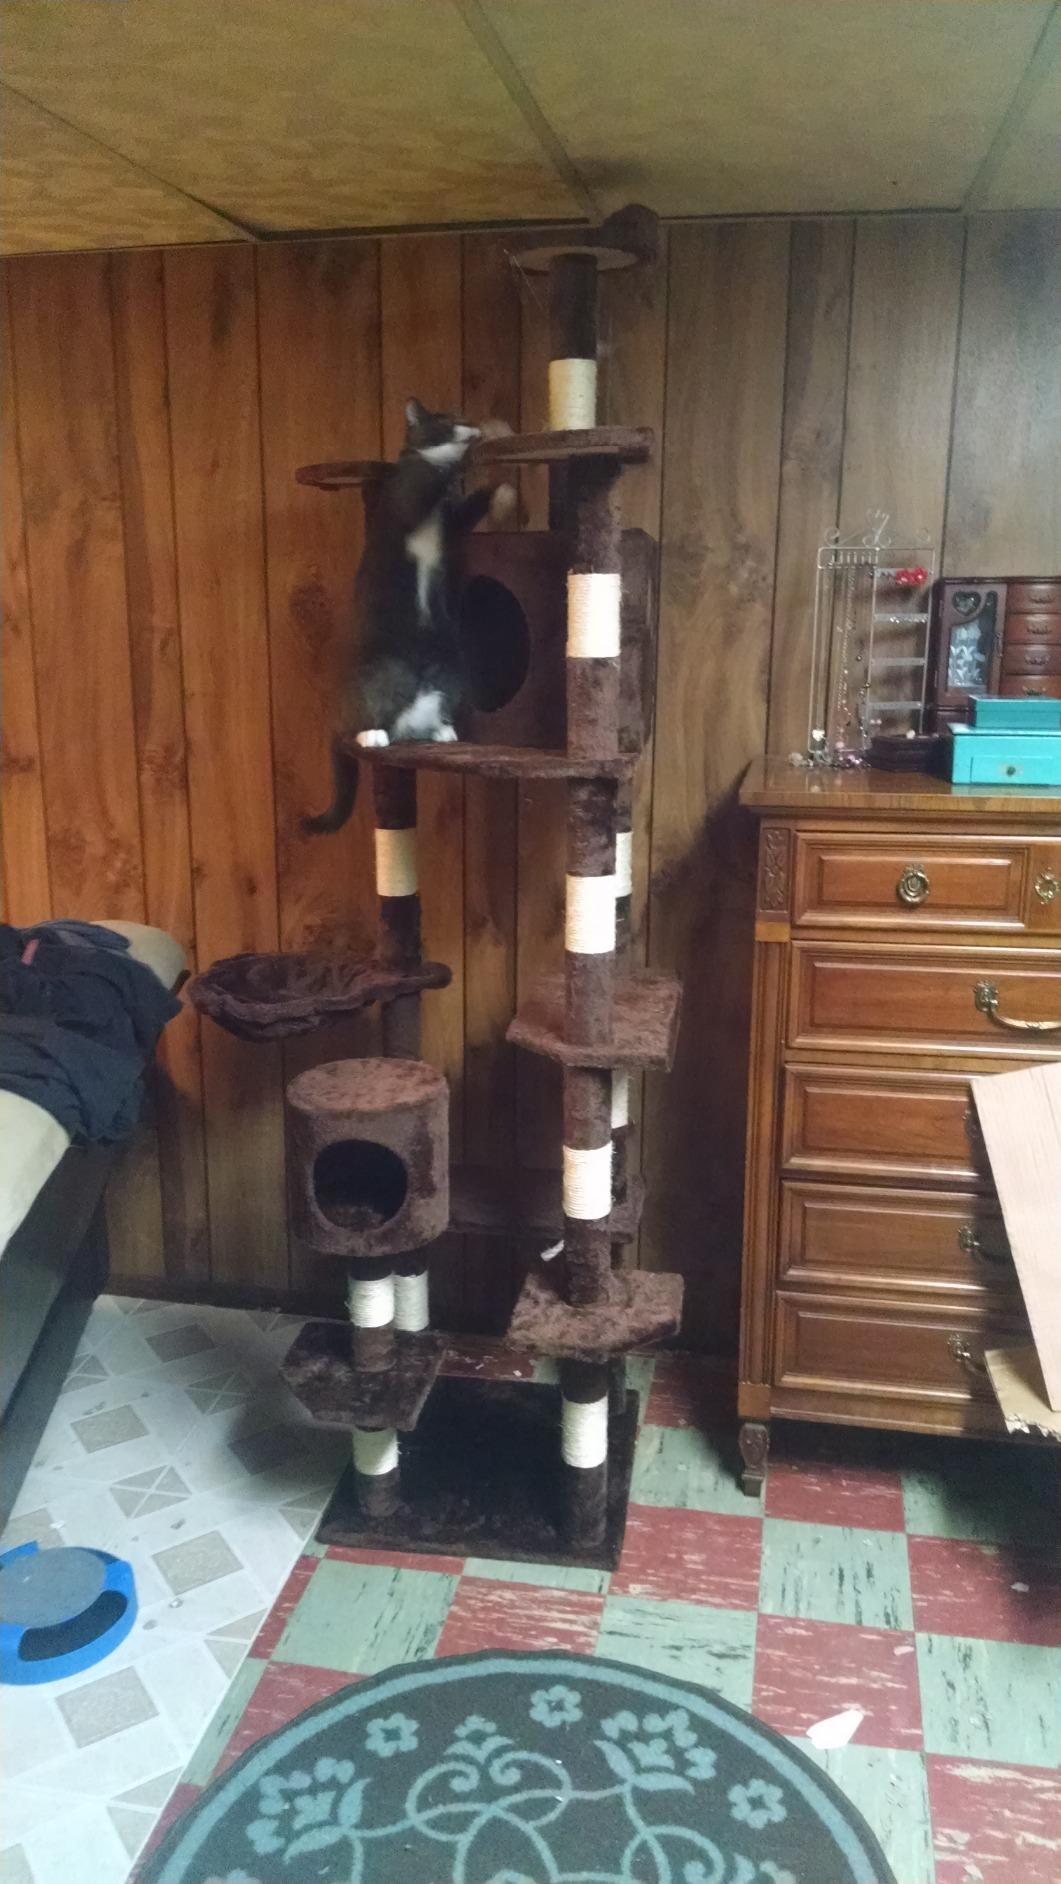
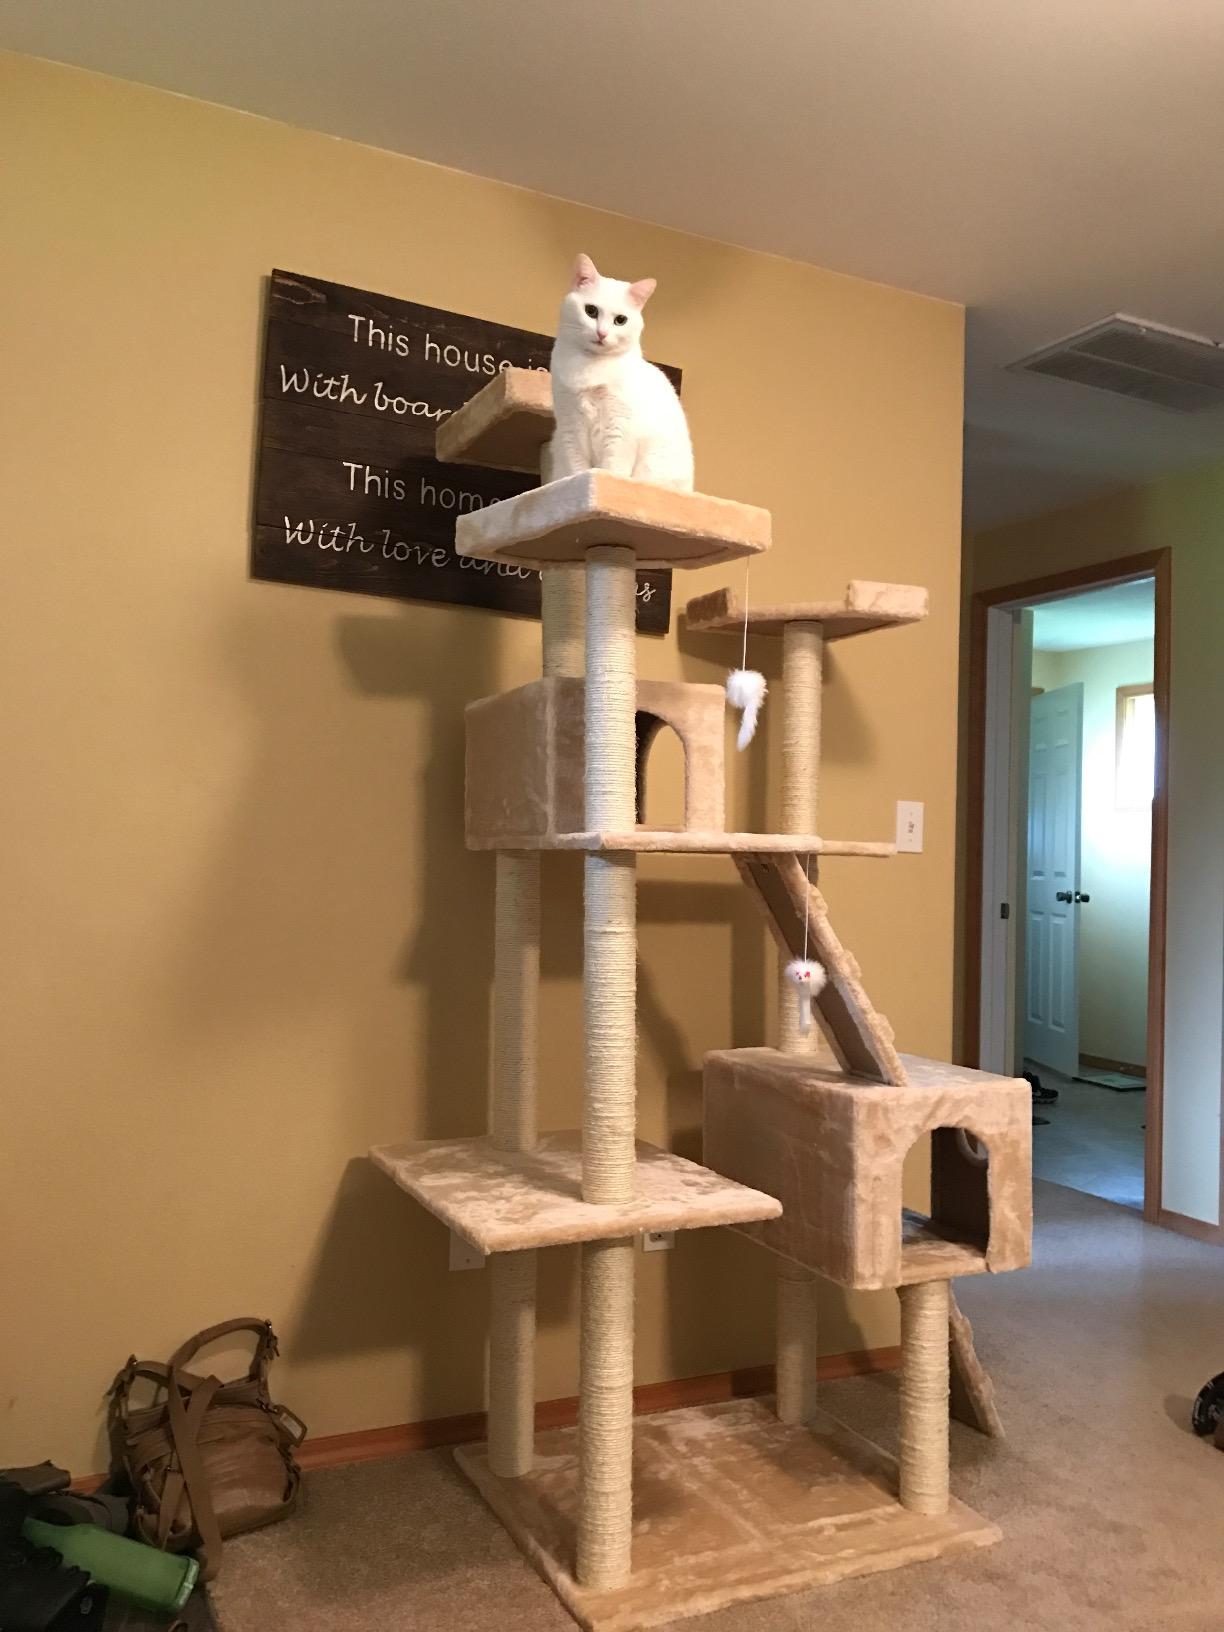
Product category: items_cat tree
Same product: no